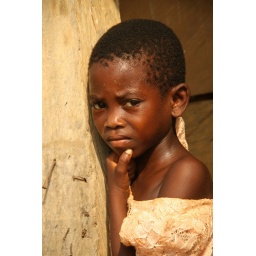
Thoughtful little girl leaning against a wooden pillar